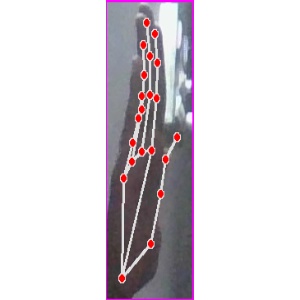
अक्षर: द